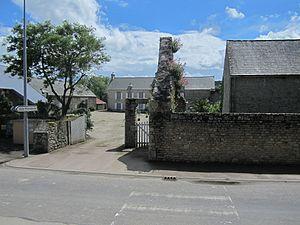
Valcanville, Manche
Valcanville est une commune française, située dans le département de la Manche en région Normandie, peuplée de 416 habitants.
Cet article recense de manière non exhaustive les châteaux, maisons fortes, mottes castrales, manoirs, situés dans le département français de la Manche en région Normandie. Il est fait état des inscriptions et classements au titre des monuments historiques.